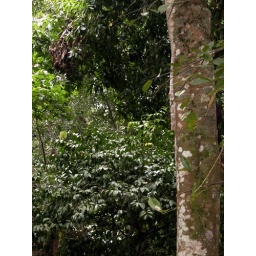
Look for Sam's yellow beak in middle of the tree, not far from the tree trunk.